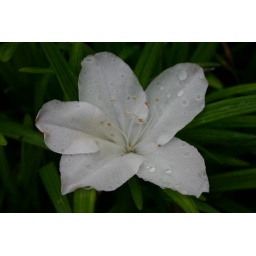
flower in the grass